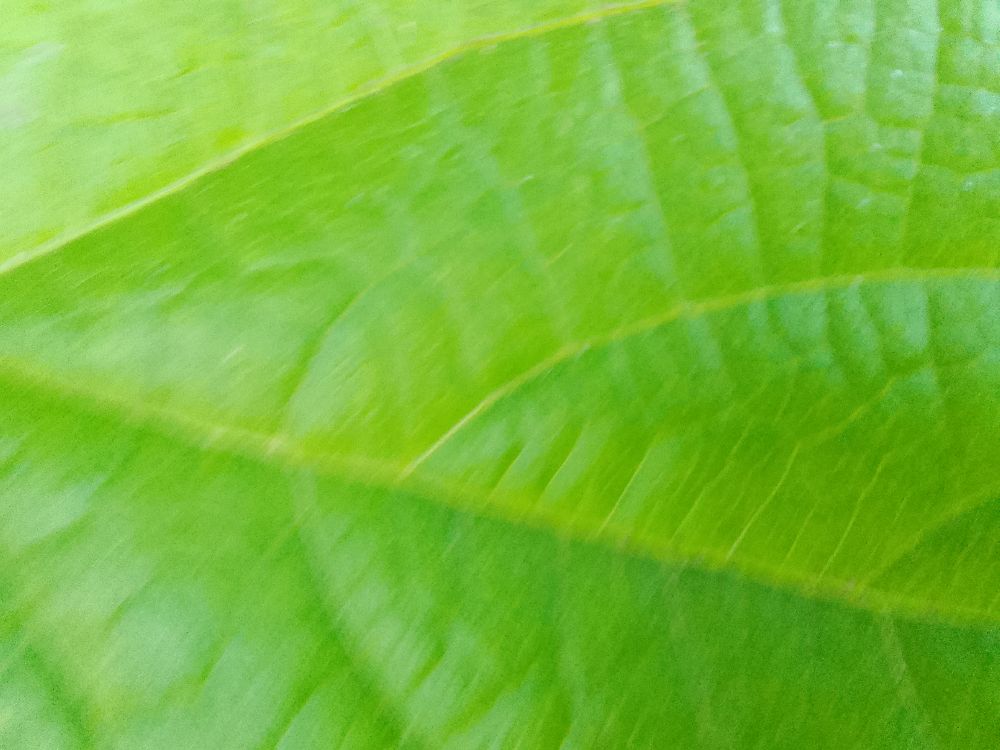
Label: healthy